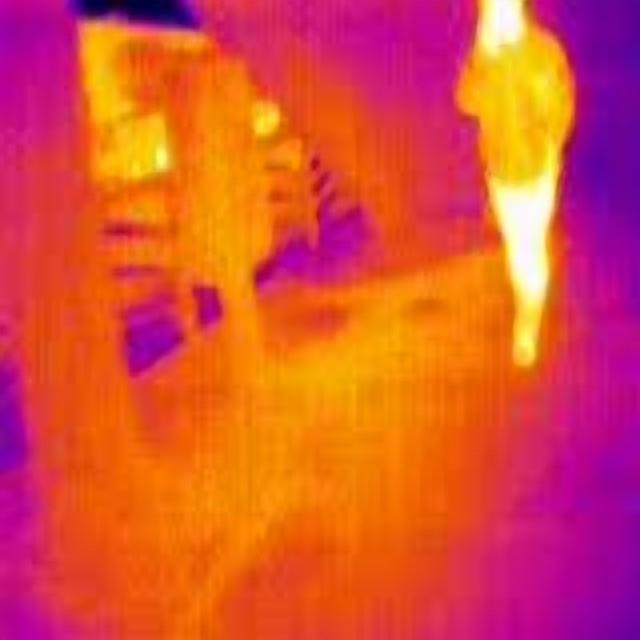
Detected objects:
label: person